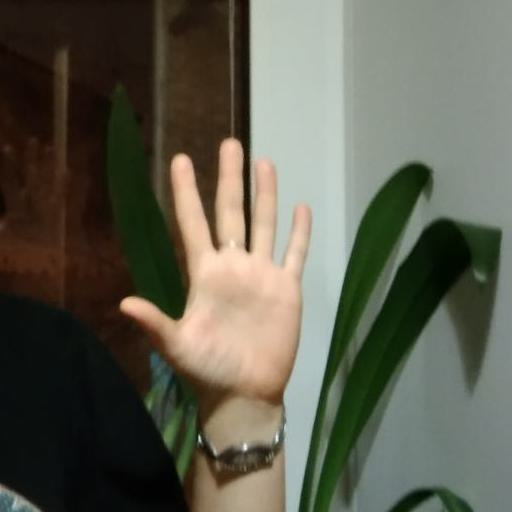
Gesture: palm